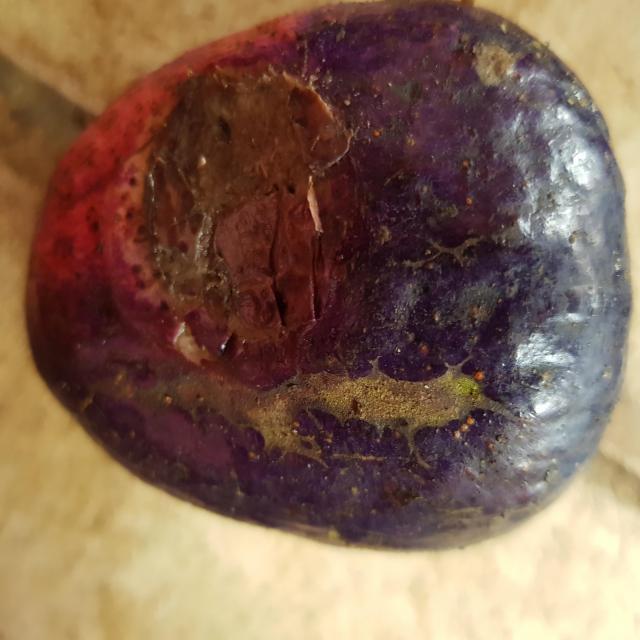
Plum grade: bruised